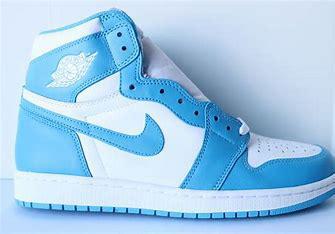
Brand: Jordan
Model: 1 OG